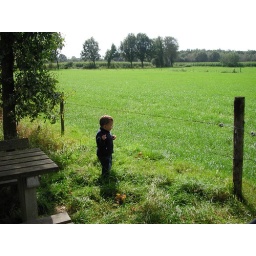
Stopping for snacks near a field of cows during another weekend bike excursion.